Japanning

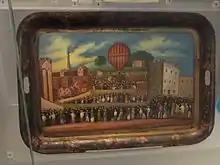
Georgian japanned tin tea tray—severely worn—black lacquer and gilt made in Birmingham, UK

Japanning is a type of finish that originated as a European imitation of East Asian lacquerwork. It was first used on furniture, but was later much used on small items in metal. The word originated in the 17th century. American work, except in the carriage and early automobile industries, is more often called toleware.